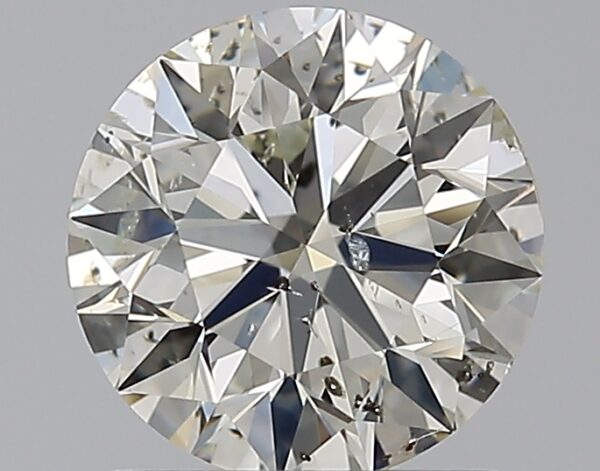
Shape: round
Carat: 1.01
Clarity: SI2
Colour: K
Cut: EX
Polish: EX
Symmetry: EX
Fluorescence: F
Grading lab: GIA
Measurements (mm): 6.36 x 6.38 x 4.01